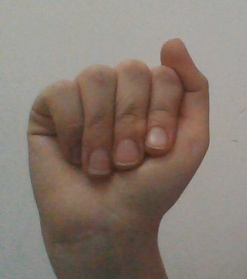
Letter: saad